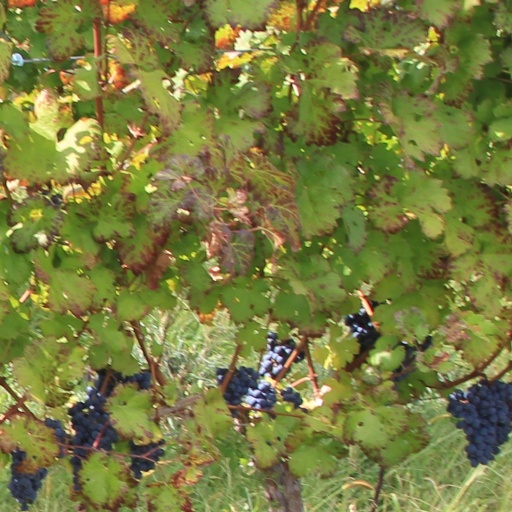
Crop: grape